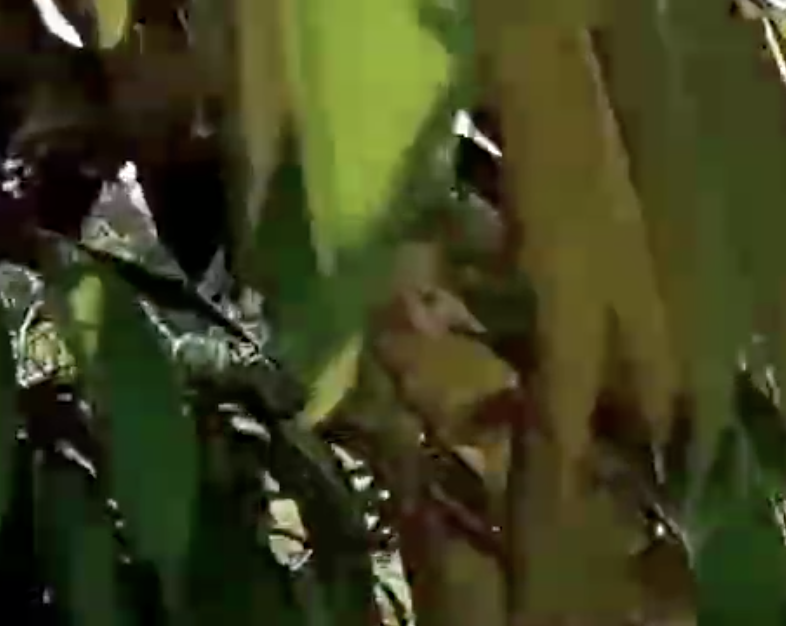
Label: sooty_mold